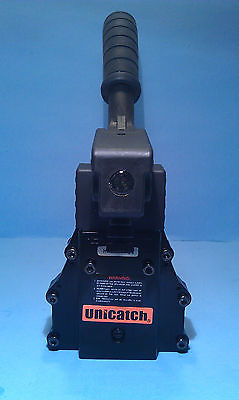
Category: stapler